Three Guys Named Mike

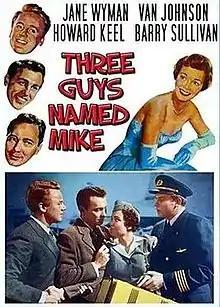
Theatrical poster

Three Guys Named Mike is a 1951 American romantic comedy film directed by Charles Walters and starring Jane Wyman, Van Johnson, Howard Keel, and Barry Sullivan. It was released by Metro-Goldwyn-Mayer.